List of designated heritage railway stations of Canada

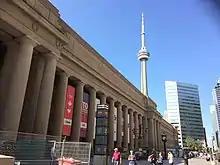
During the 1960s, a push to demolish Toronto Union Station led to a public backlash and designation of the station as a National Historic Site.

This is a list of railway stations in Canada which have been designated under the "Heritage Railway Stations Protection Act". The names given for stations are taken from the Directory of Designated Heritage Railway Stations maintained by the Historic Sites and Monuments Board of Canada, and may not be the same as those used by particular transport agencies.